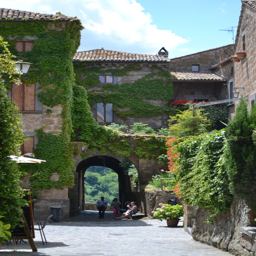
the beauty behind the walls